Dominion of New England

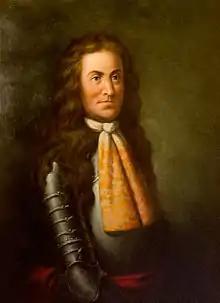
Sir Edmund Andros

Shortly after his arrival, Andros asked each of the Puritan churches in Boston if its meetinghouse could be used for services of the Church of England, but he was consistently rebuffed. He then demanded keys to Samuel Willard's Third Church in 1687, and services were held there under the auspices of Robert Ratcliff until 1688, when King's Chapel was built.